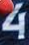
Number: 4